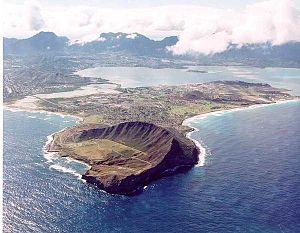
La Marine Corps Base Hawaii, anciennement Marine Corps Air Station Kaneohe Bay, est une base de l'United States Marine Corps située à Hawaï aux États-Unis.